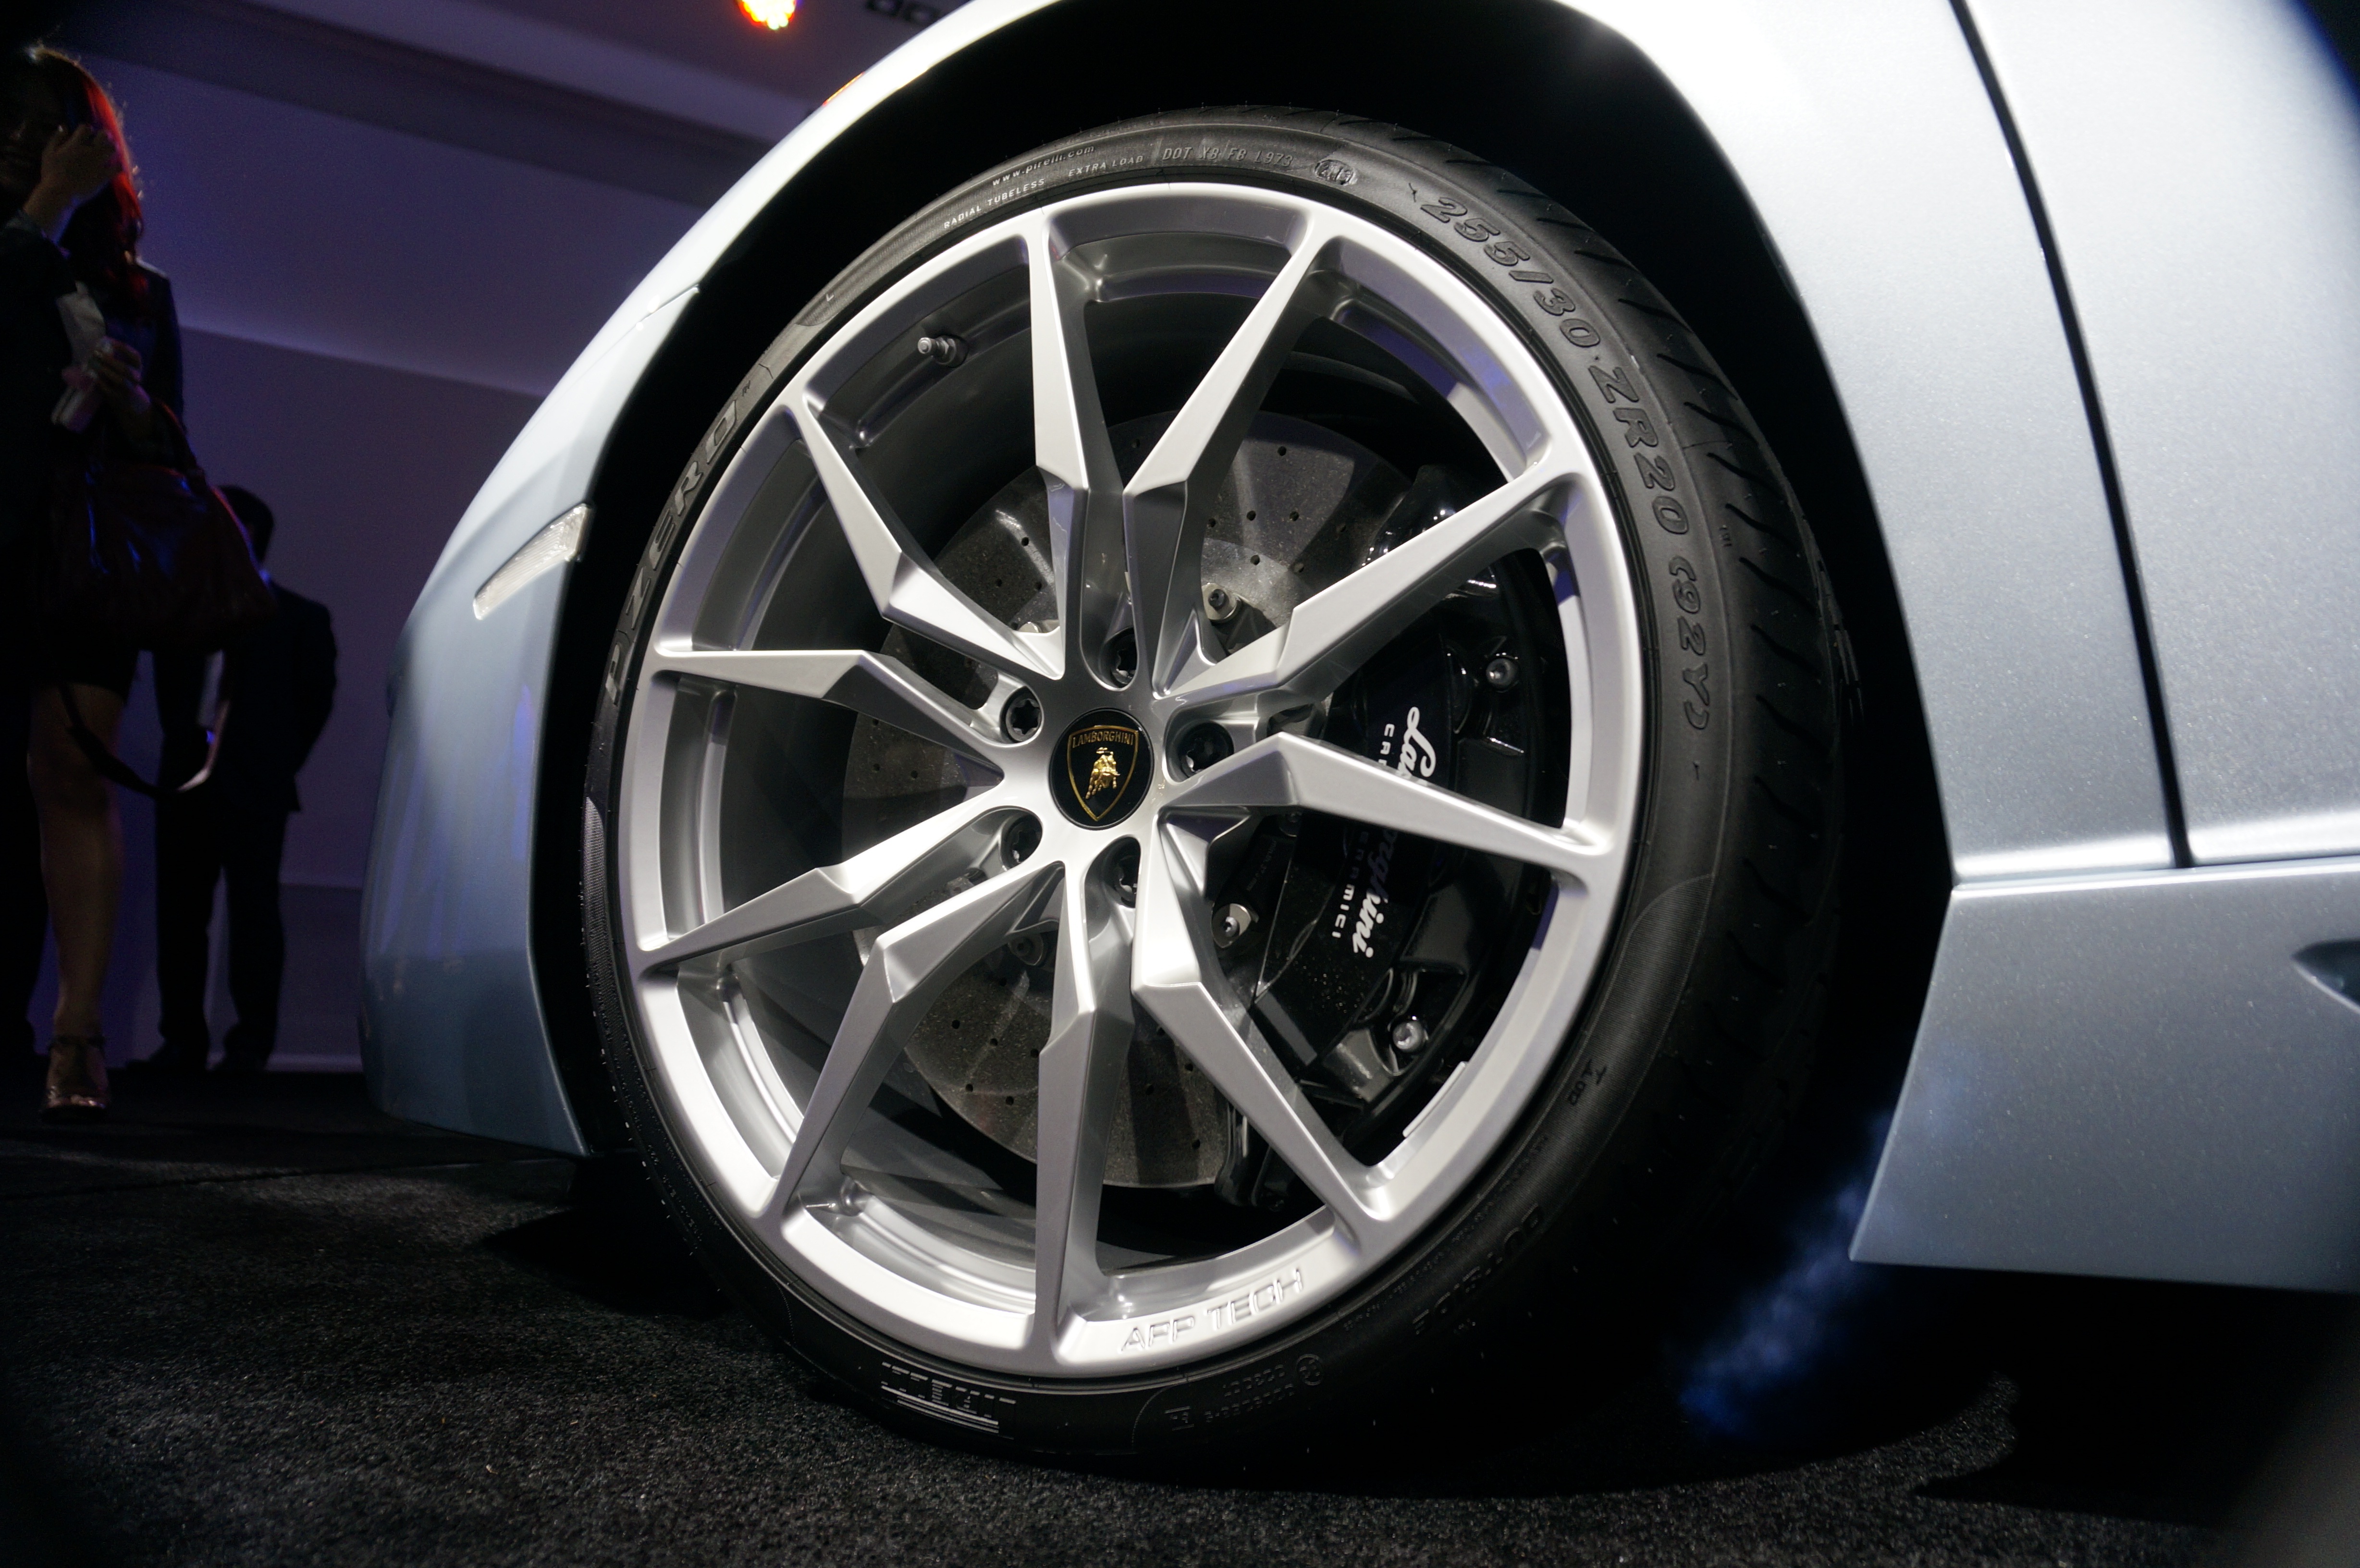
car, wheel, vehicle, spoke, tire, sports car, supercar, wheels, rim, lamborghini, auto show, land vehicle, automobile make, automotive exterior, automotive design, luxury vehicle, executive car, sports sedan, Aventador